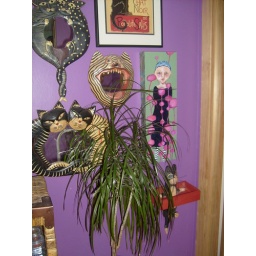
a wall in my kitchen